Robert Lipshutz

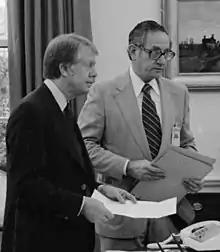
Lipshutz (right) with President Carter in 1977

Robert Jerome Lipshutz (December 27, 1921 – November 6, 2010) was an American attorney who served first as the national campaign treasurer for Jimmy Carter's successful 1976 run for the United States Presidency and then as the White House Counsel from 1977 to 1979 during Carter's administration. He played a back channel role in the negotiations between Egypt and Israel that led to the signing of the Camp David Accords in 1978.